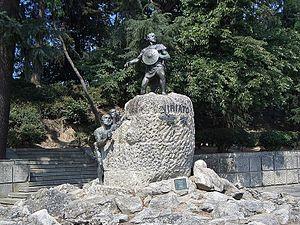
Viseu est une ville du Portugal, chef-lieu du district de Viseu dans la région Centre. Avec 25 freguesias, la municipalité de Viseu regroupe 99 274 habitants, dont 60 000 dans l'agglomération, sur un vaste territoire de 507,1 km². Viseu est également siège du diocèse et de la comarque, et regroupe de nombreuses administrations locales.
Cet article recense les monuments nationaux du district de Viseu, au Portugal.